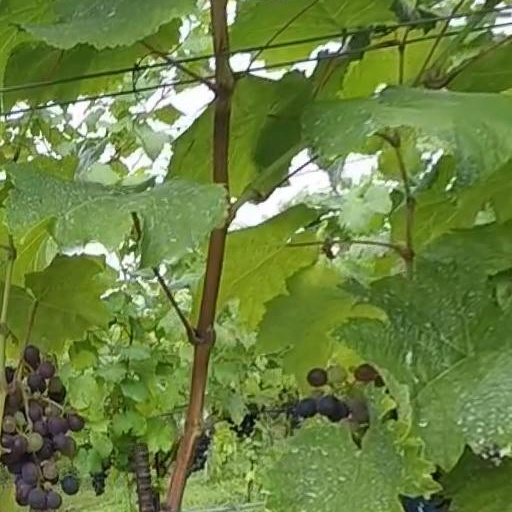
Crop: grape